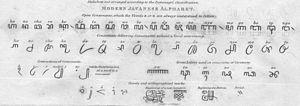
L’écriture javanaise est un alphasyllabaire de type abugida d'origine indienne utilisé autrefois dans la langue javanaise.
Le javanais est une langue du groupe malayo-polynésien des langues austronésiennes. Avec quelque 80 millions de locuteurs, principalement Javanais, il est la première langue régionale d'Indonésie, et principalement parlé dans le centre et l'est de l'île de Java, d'où vient son nom.